Bardonia, New York

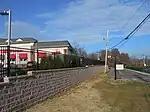
Location of the former Bardonia Railway Station

Bardonia was previously served by the New Jersey and New York Railroad's New City Branch, which was later incorporated into the Erie Railroad system. Service along the New City Branch ended in 1939, and the tracks were quickly removed thereafter. The old Bardonia railway station house existed in its place near the corner of Bardonia Road and New York State Route 304 until 2014, when it was demolished to make way for a CVS.